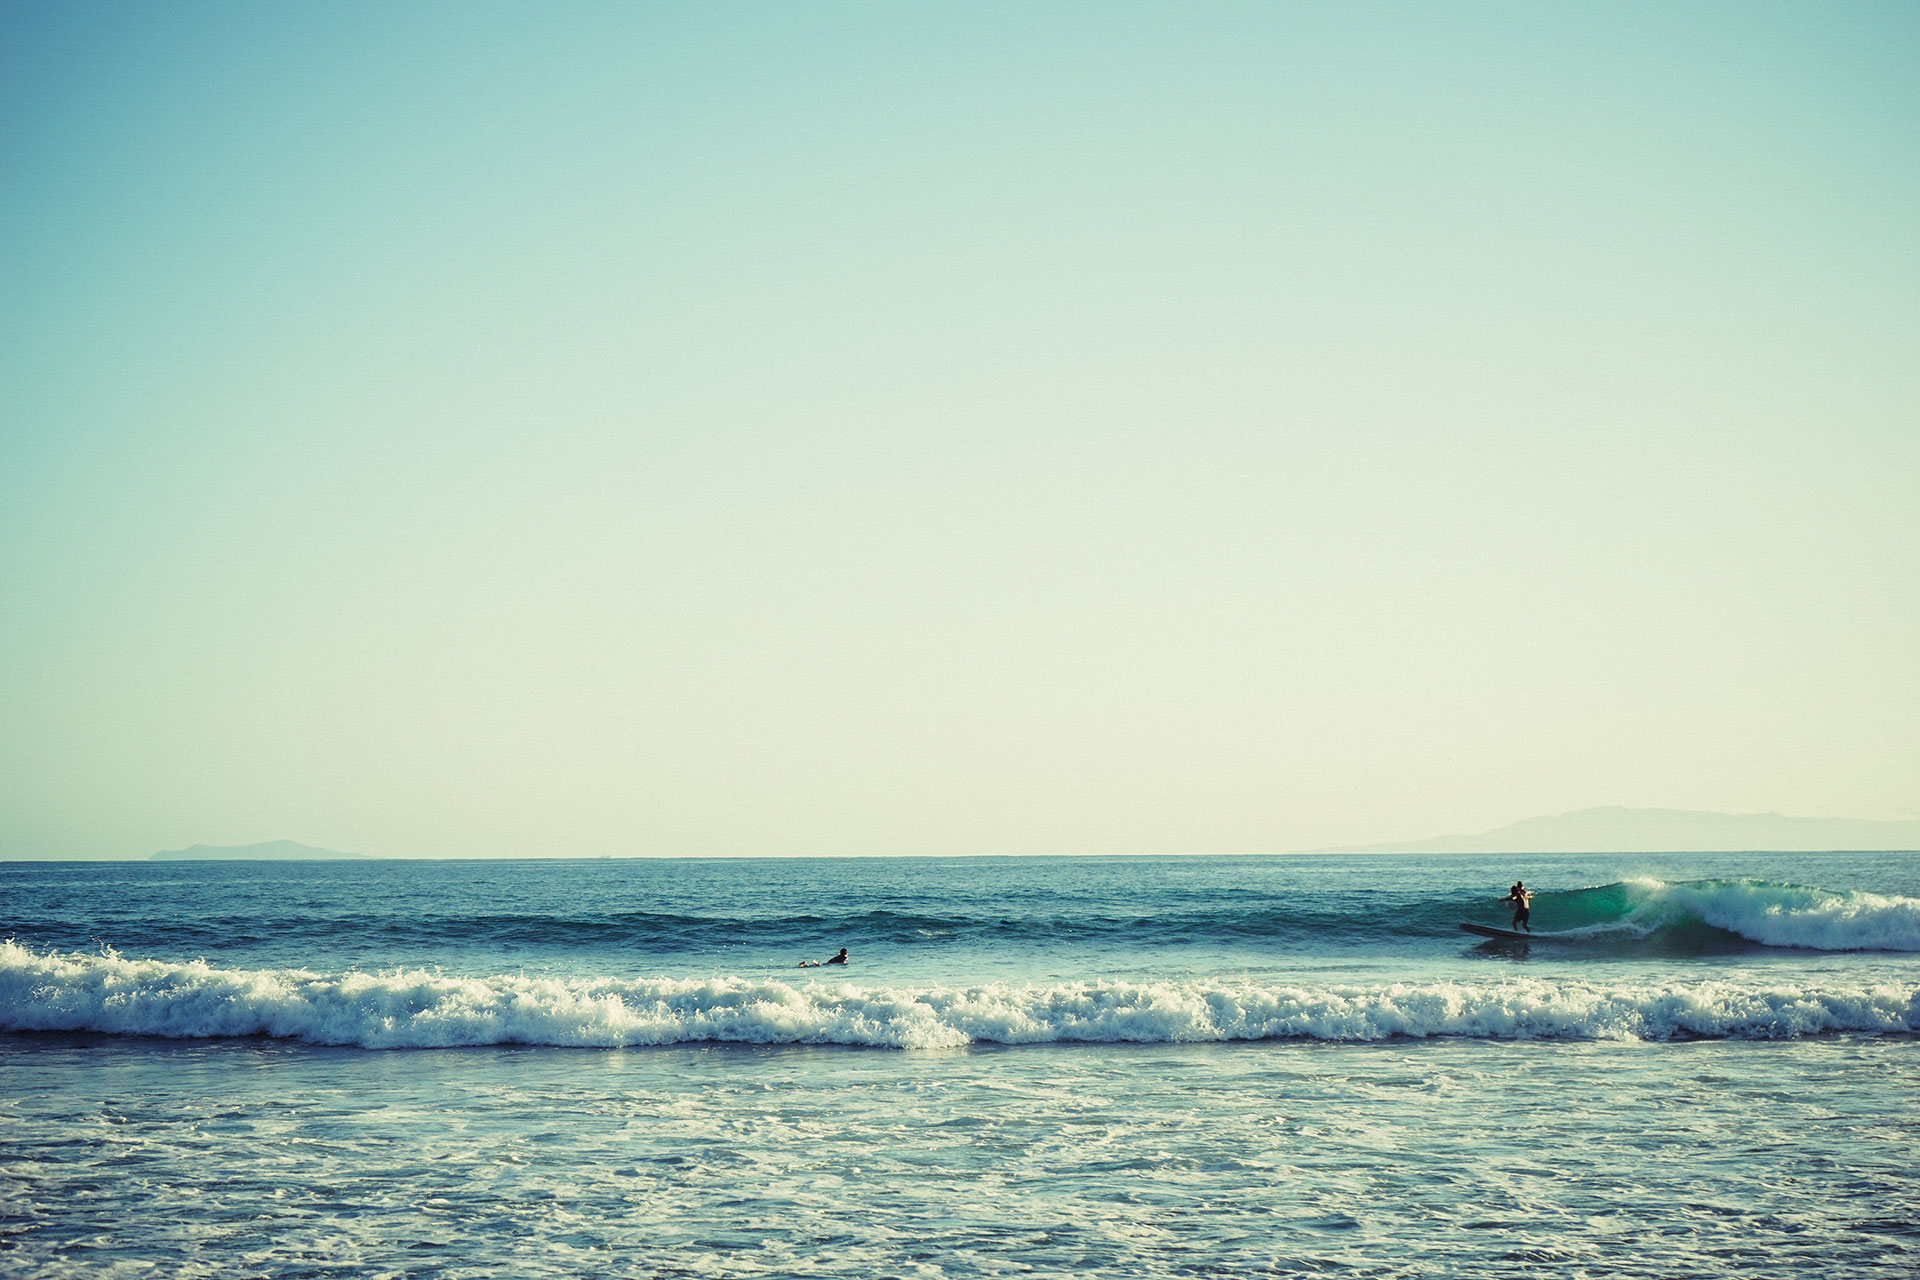
beach, sea, coast, sand, ocean, horizon, cloud, sky, morning, shore, wave, dawn, dusk, surfing, bay, body of water, waves, surfers, wind wave